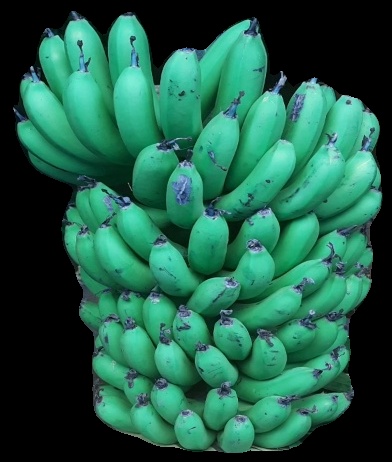
Variety: pachbale
Grade: grade1